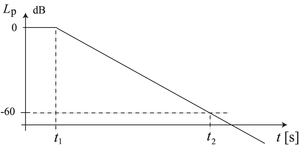
Courbe de réverbération Norsk nynorsk: Etterklangskurve